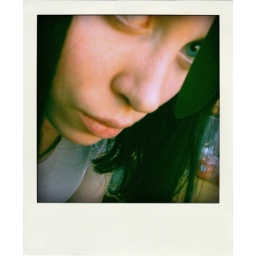
2006 in the kitchen of my first apartment. miss my big plants